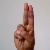
The image shows a hand gesture representing the letter 'U' in Indian Sign Language.